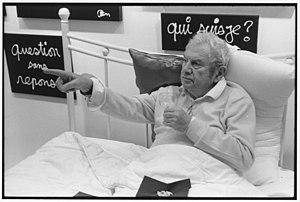
Ben, de son vrai nom Benjamin Vautier, né le 18 juillet 1935 à Naples, est un artiste français d'origine suisse.